Effects of Hurricane Maria in Puerto Rico

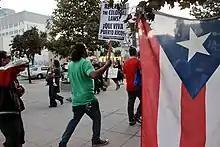
A rally for victims of the hurricane and Puerto Rico's status in general, in Long Beach, California, on October 3

An outbreak of leptospirosis may have affected survivors in the weeks following the hurricane. The bacterial infection is contracted through water contaminated with animal urine, with an incubation period of 2 to 30 days. Since large areas of Puerto Rico were without tap water, residents were forced to use other sources of water that may be contaminated, such as local streams. By October 23, four people were suspected of having died from the disease while 74 others were suspected of being infected. There were 18 confirmed cases, 4 confirmed deaths and 99 suspected cases by November 7. Puerto Rico averages 5 cases of leptospirosis per month under normal conditions. Despite the possibility of an outbreak, officials did not deem the situation being as dire.